Nothing Underneath

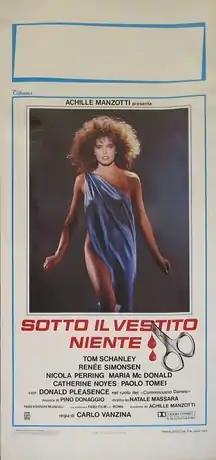
Italian theatrical poster

Nothing Underneath is a 1985 Italian "giallo" film directed by Carlo Vanzina and starring Renée Simonsen, Tom Schanley, and Donald Pleasence. The film follows a Yellowstone National Park ranger in Wyoming who travels to Milan to visit his sister, a fashion model, after having a vision of her being murdered; upon arriving in Italy, however, he finds her missing.